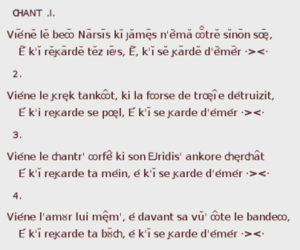
Jean-Antoine de Baïf, né à Venise le 19 février 1532, et mort à Paris le 19 septembre 1589, est un poète français. Ami de Pierre de Ronsard et membre de la Pléiade, il se distingue comme le principal artisan de l'introduction en France d'une versification quantitative mesurée, calquée sur la poésie de l'Antiquité gréco-latine.
L'hexamètre dactylique est un mètre surtout utilisé en grec ancien et en latin. De nombreux poètes y ont eu recours dans différentes langues actuelles. La Renaissance a connu une très importante floraison de vers mesurés « à l'antique » en français, qui a produit de nombreux hexamètres. Par la suite, et jusqu'à ces dernières années, des tentatives ont été faites pour s'en approcher dans des traductions françaises de Catulle, Hésiode, Homère et la Batrachomyomachie notamment. C'est le mètre par excellence de l'épopée et des physiciens.